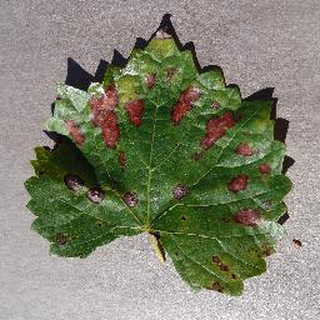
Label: grape_esca_black_measles